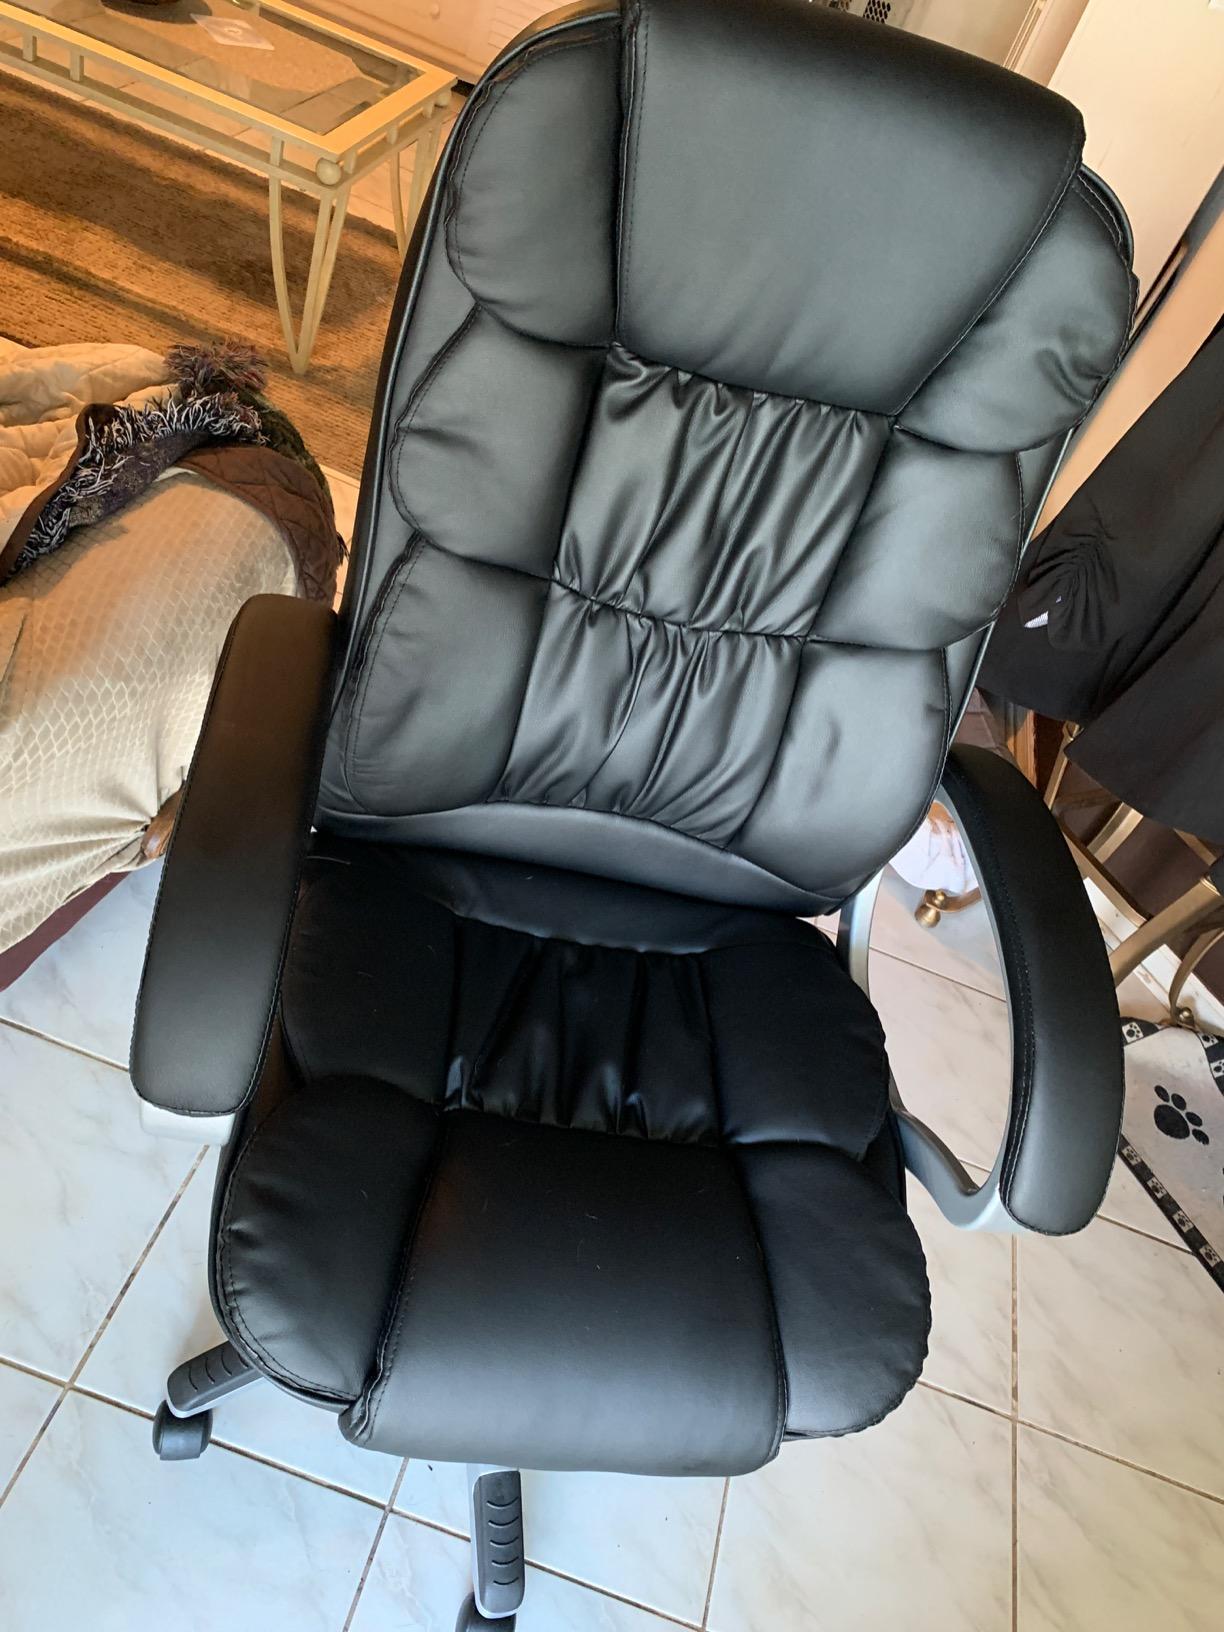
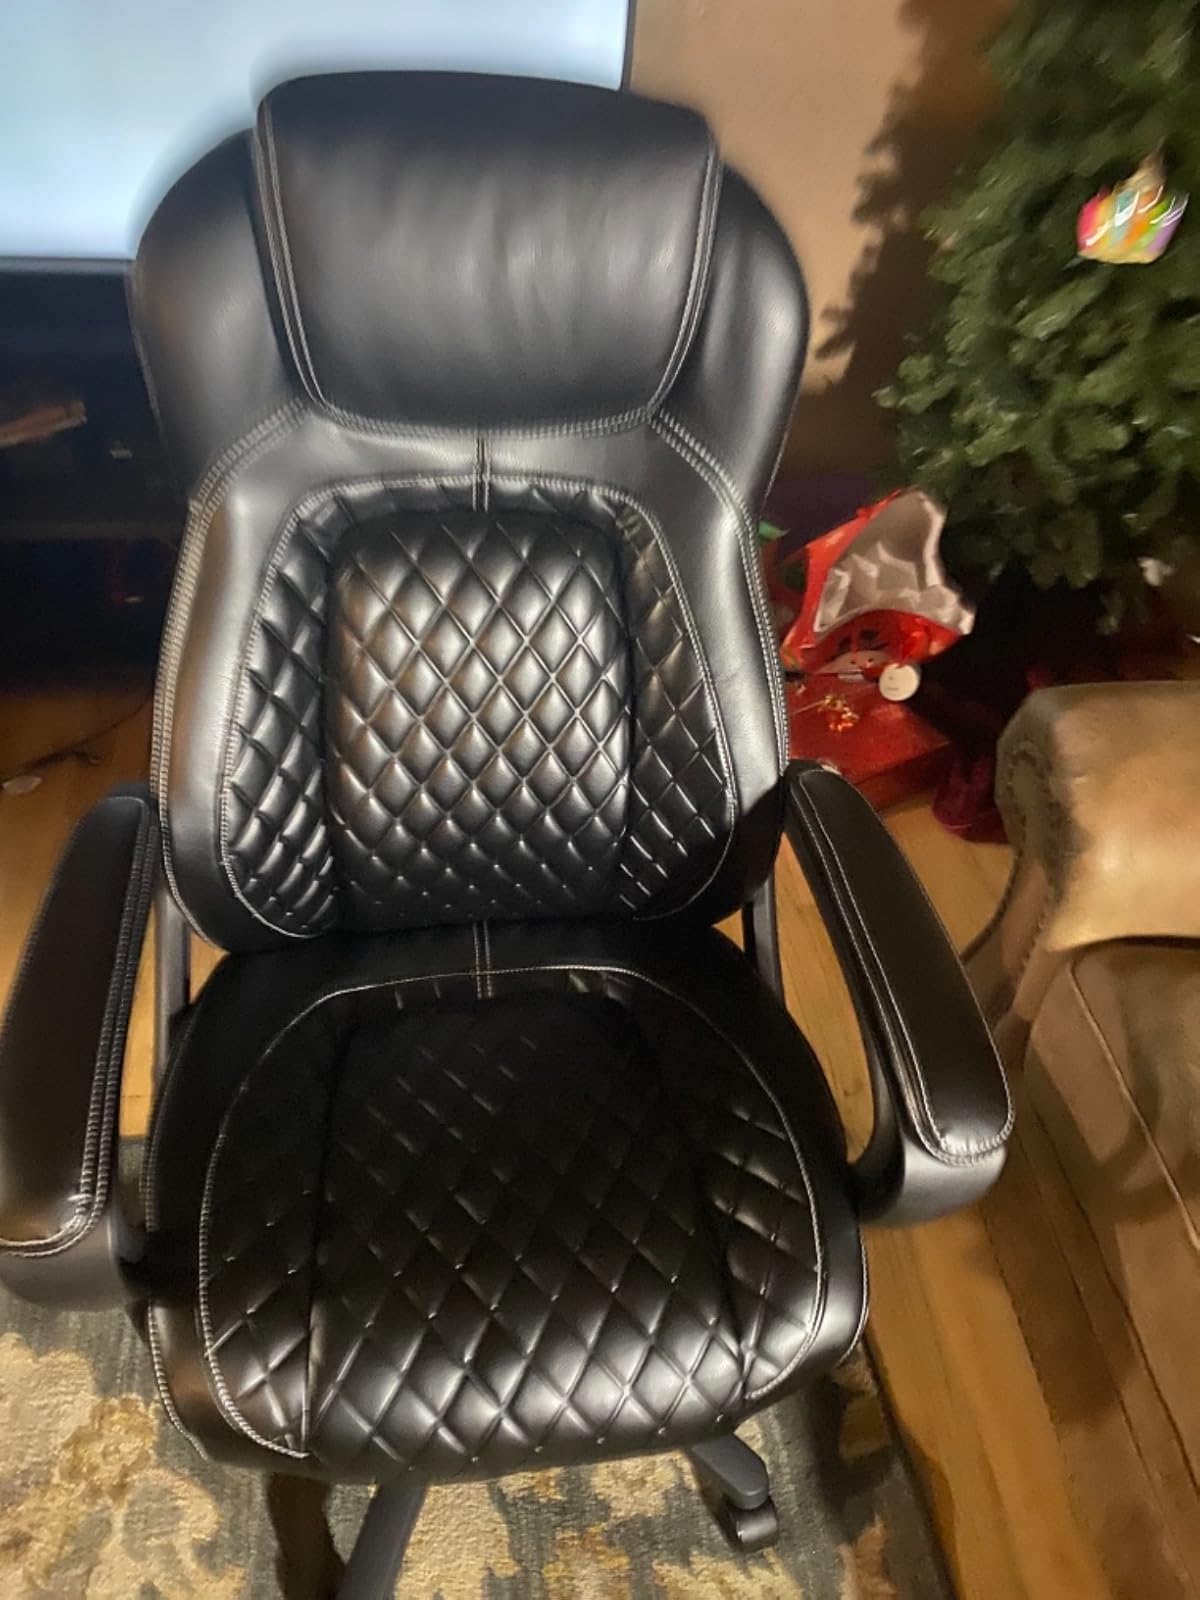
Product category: items_chair
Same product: no